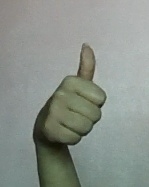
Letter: aleff